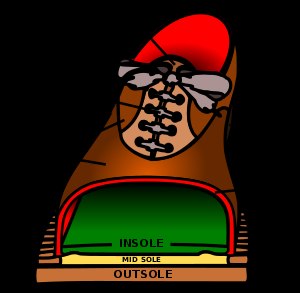
Sko / Opbygning
Delene i en sko.
Sko er fodtøj, der for det meste dækker foden op til anklen og bruges af praktiske hensyn, men kan godt være udført med henblik på æstetik.